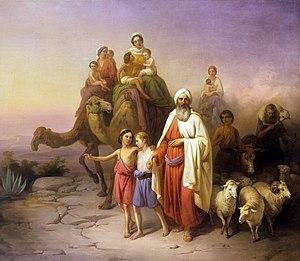
Abraham est le principal patriarche des religions juive, chrétienne et musulmane. Il est la figure centrale du Livre de la Genèse. Abraham fait partie des premiers patriarches de la Bible. Initiateur du monothéisme, il est l'aïeul du judaïsme, du christianisme et de l'islam.